Vanessa Mdee

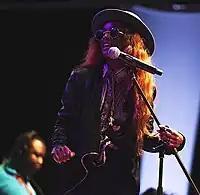
Mdee performing in 2015

Early this year, Vanessa Mdee signed a brand ambassadorship deal with Samsung Tanzania. Vanessa has continued to attract a lot of attention from plenty of corporations due to her enormous talent and continued effort to grow her brand.